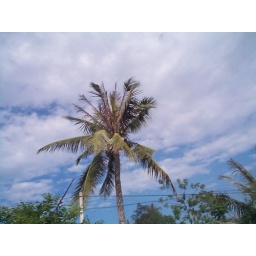
The coconut tree in front of our house - cut down a year ago